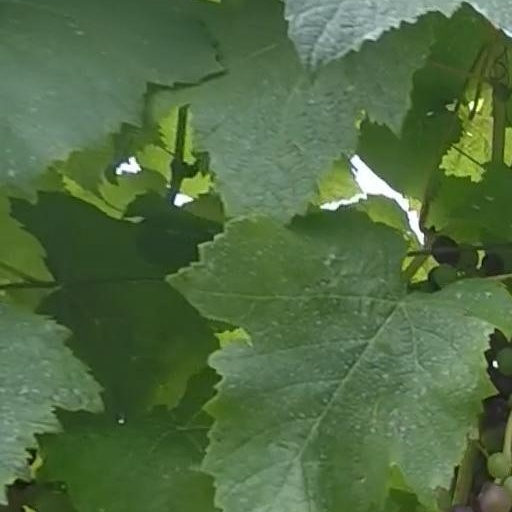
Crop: grape